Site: brandenburg
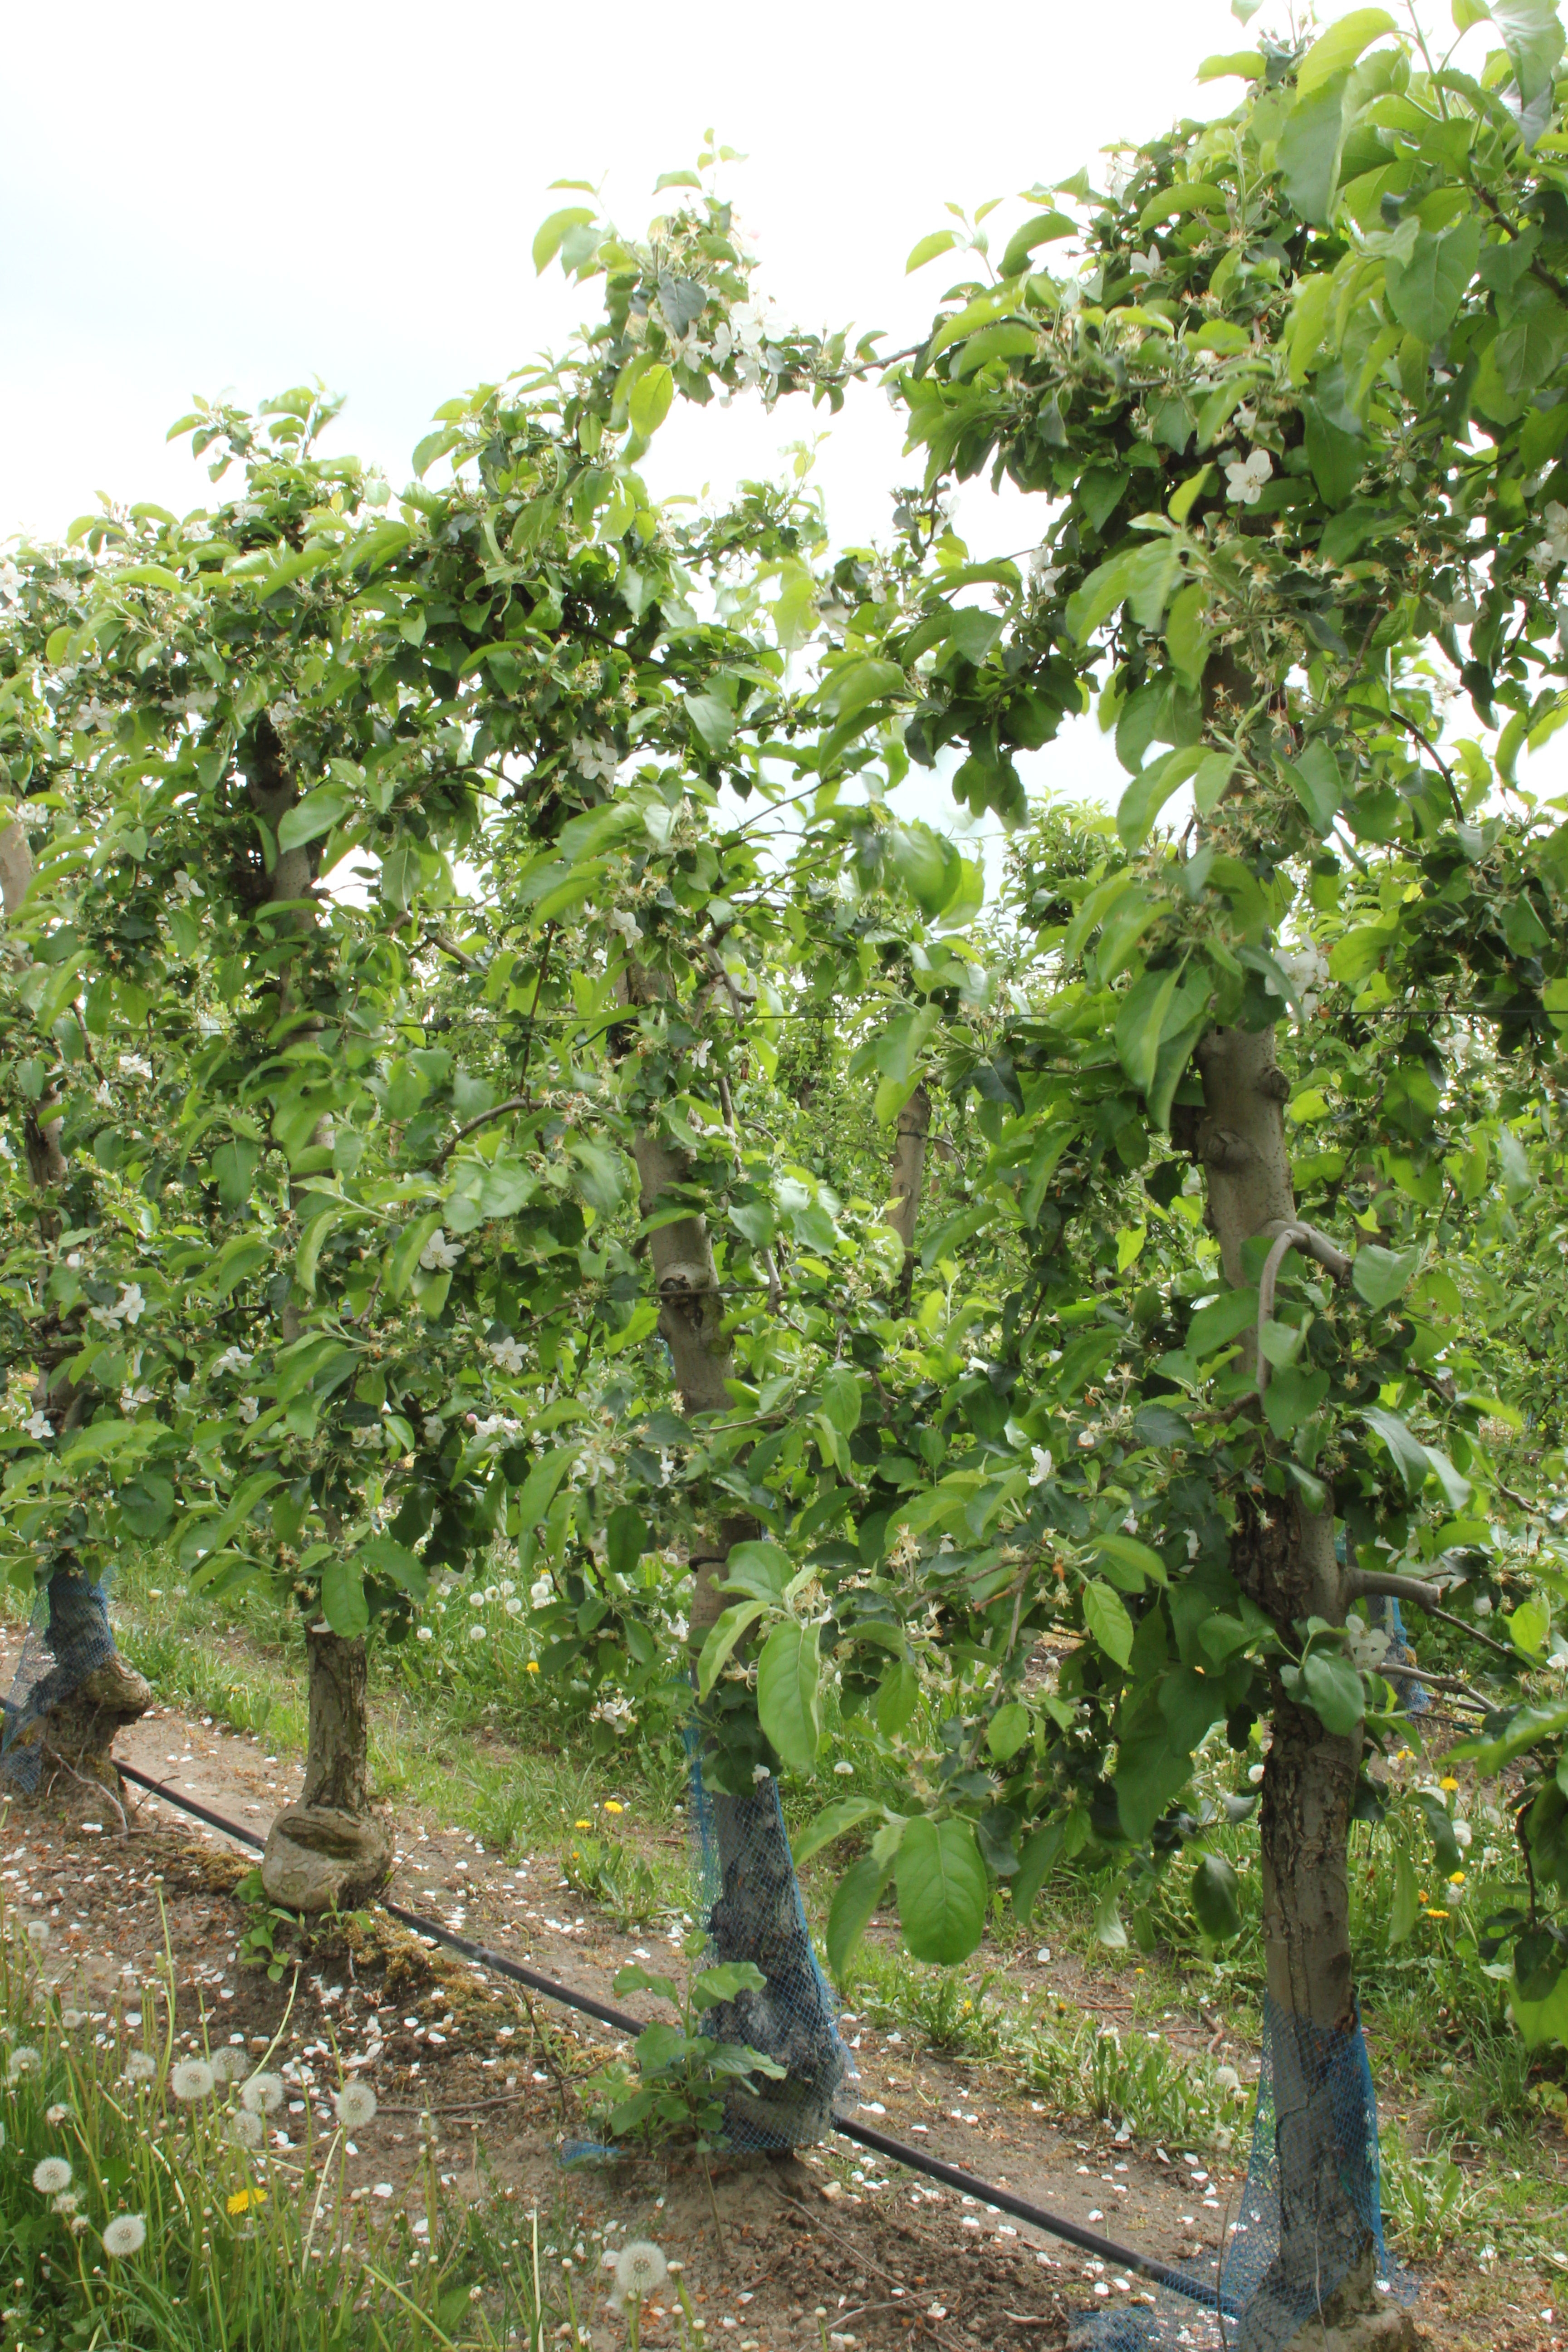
Growth stage (BBCH 67): Flowering